Gianfranco D'Angelo

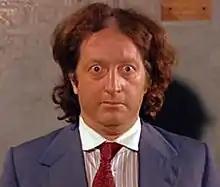
D'Angelo in "La liceale" (1975)

Born in Rome, D'Angelo started his career as a comedian in the mid-1960s, achieving his first successes with the theatrical company "Il Bagaglino". His career was launched in the mid-1970s, with a series of successful variety shows such as "Mazzabubù", "C'era una volta Roma", "La Sberla", and reached its peak in the following decade, with "Drive In", "Odiens" and "Striscia la notizia". D'Angelo was also very active in cinema between 1974 and 1982, but his film activity was limited to ""sexy comedies"" and B-movies.